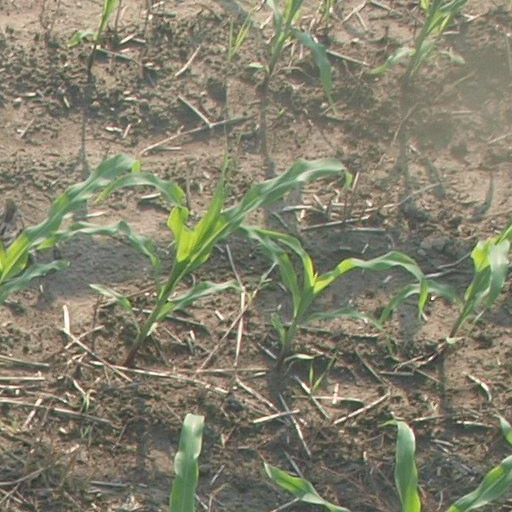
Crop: maize; corn